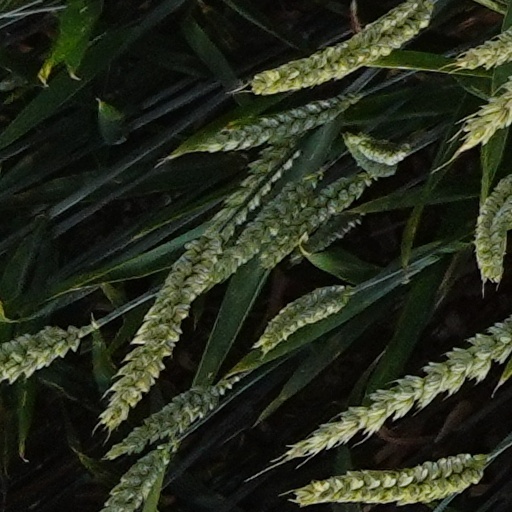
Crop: wheat